Sathi Leelavathi (1936 film)

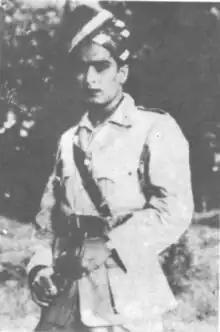
M. G. Ramachandran

J. Susheela Devi appears uncredited as a cabaret dancer, and K. A. Thangavelu plays a minor role, also uncredited. Parasuraman's son Chandrakanthan, Ramanathan's servant and Krishnamurthy's master in Ceylon are played by uncredited actors.